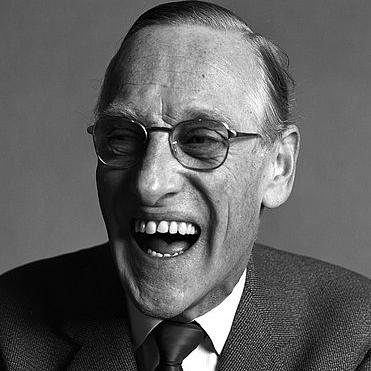
Age: 53